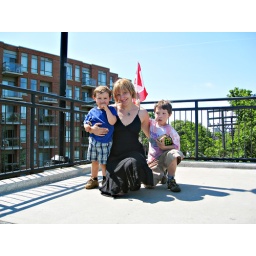
walking over the train tracks after celebrating canada day.